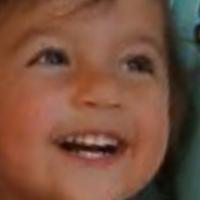
Age group: age 01-10